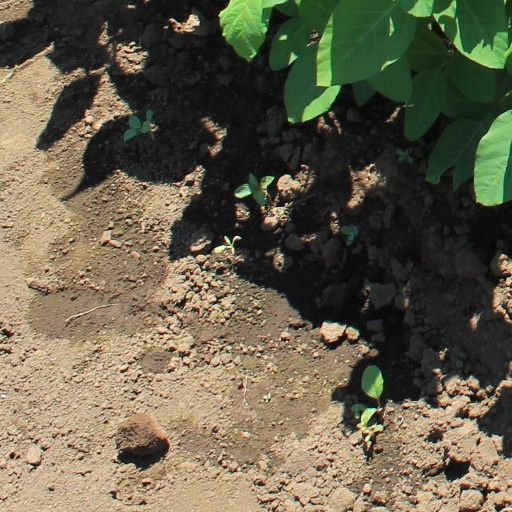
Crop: soybean